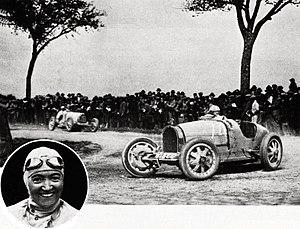
Janine Jennky victorieuse de la Coupe de Bourgogne 1928, sur Bugatti 35C (ici devant Lucy Schell).
Janine Jennky était une femme pilote automobile française des années 1920.